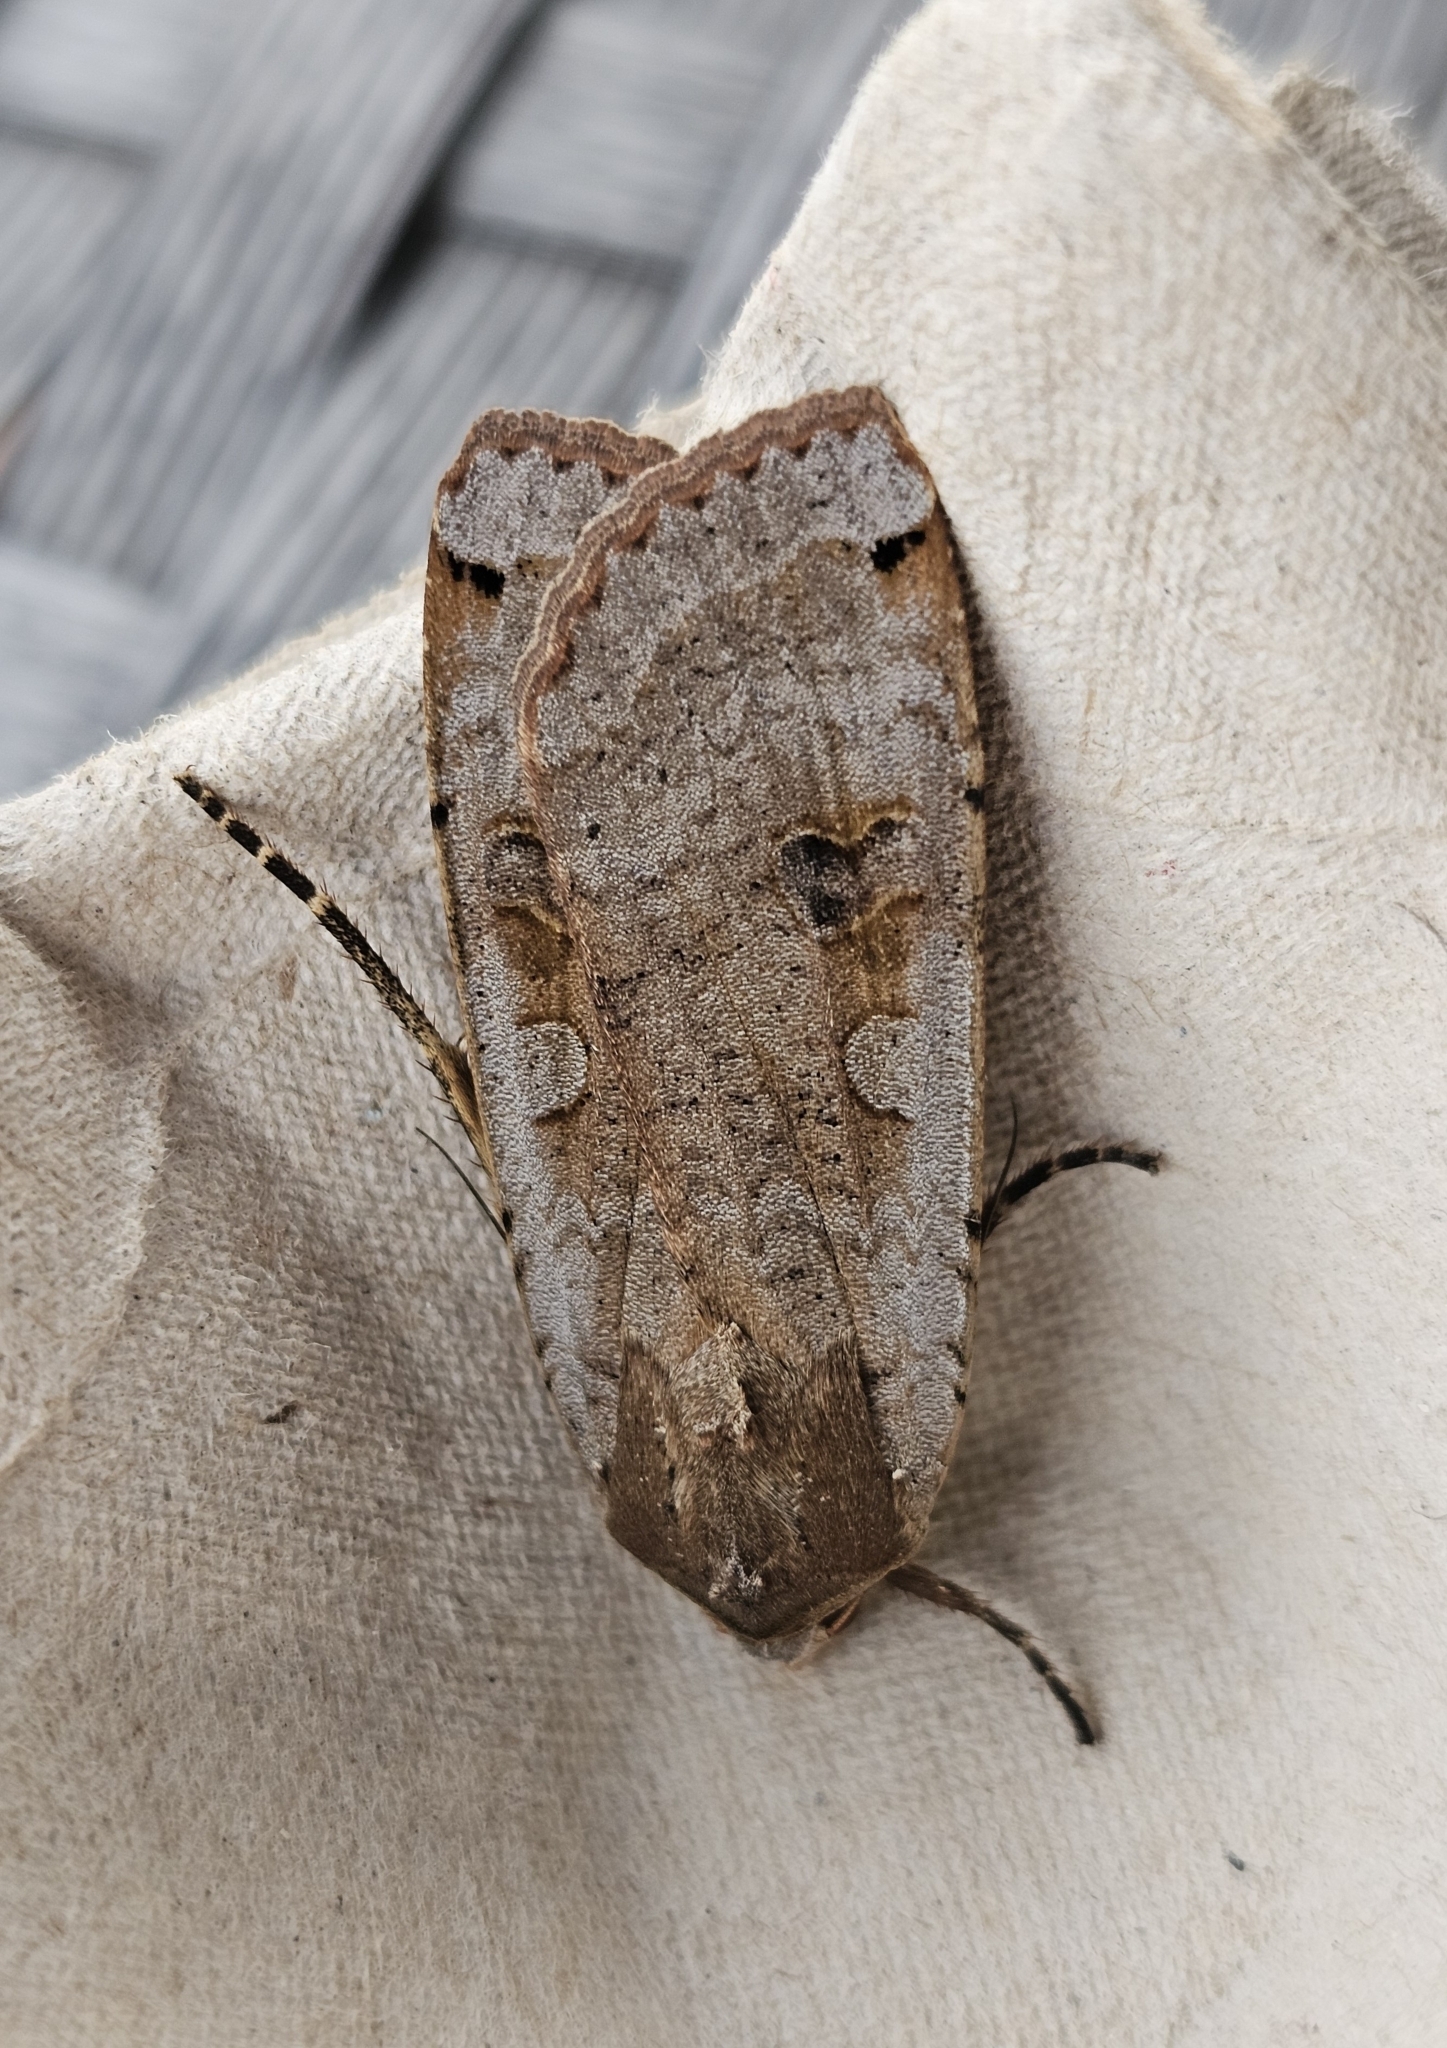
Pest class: cutworms